Kinuura Rinkai Railway

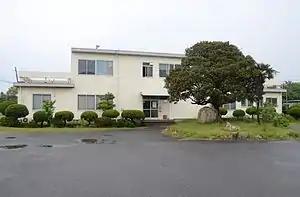
The administration building at the Handa-Futo terminal and depot, May 2012

The is a freight-only railway company in Aichi Prefecture, Japan, operating since 1971. The two lines operated by the company lines serve the industrial area of the Port of Kinuura, Mikawa Bay. They mainly transport cement, fly ash, and calcium carbonate.